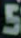
Number: 5